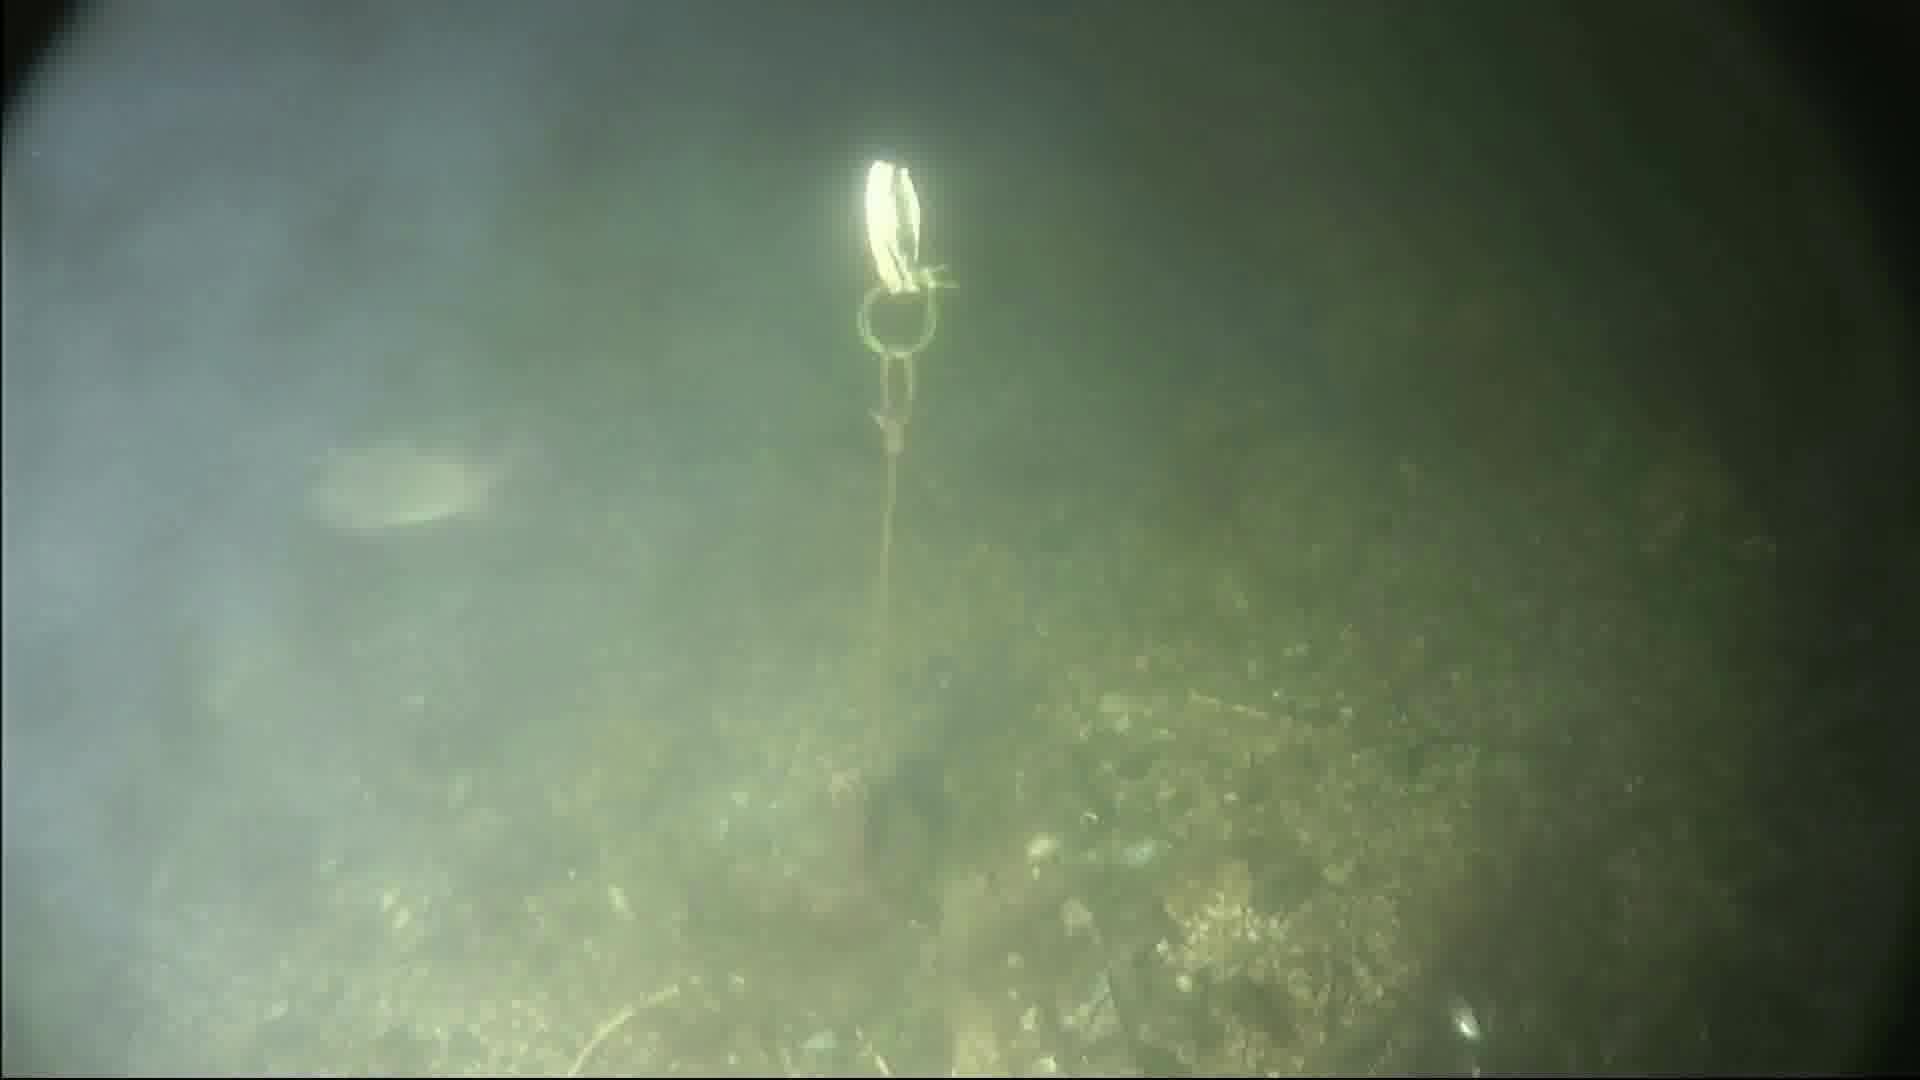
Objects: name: fish
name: crab